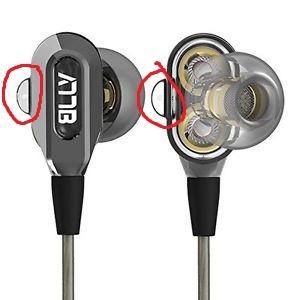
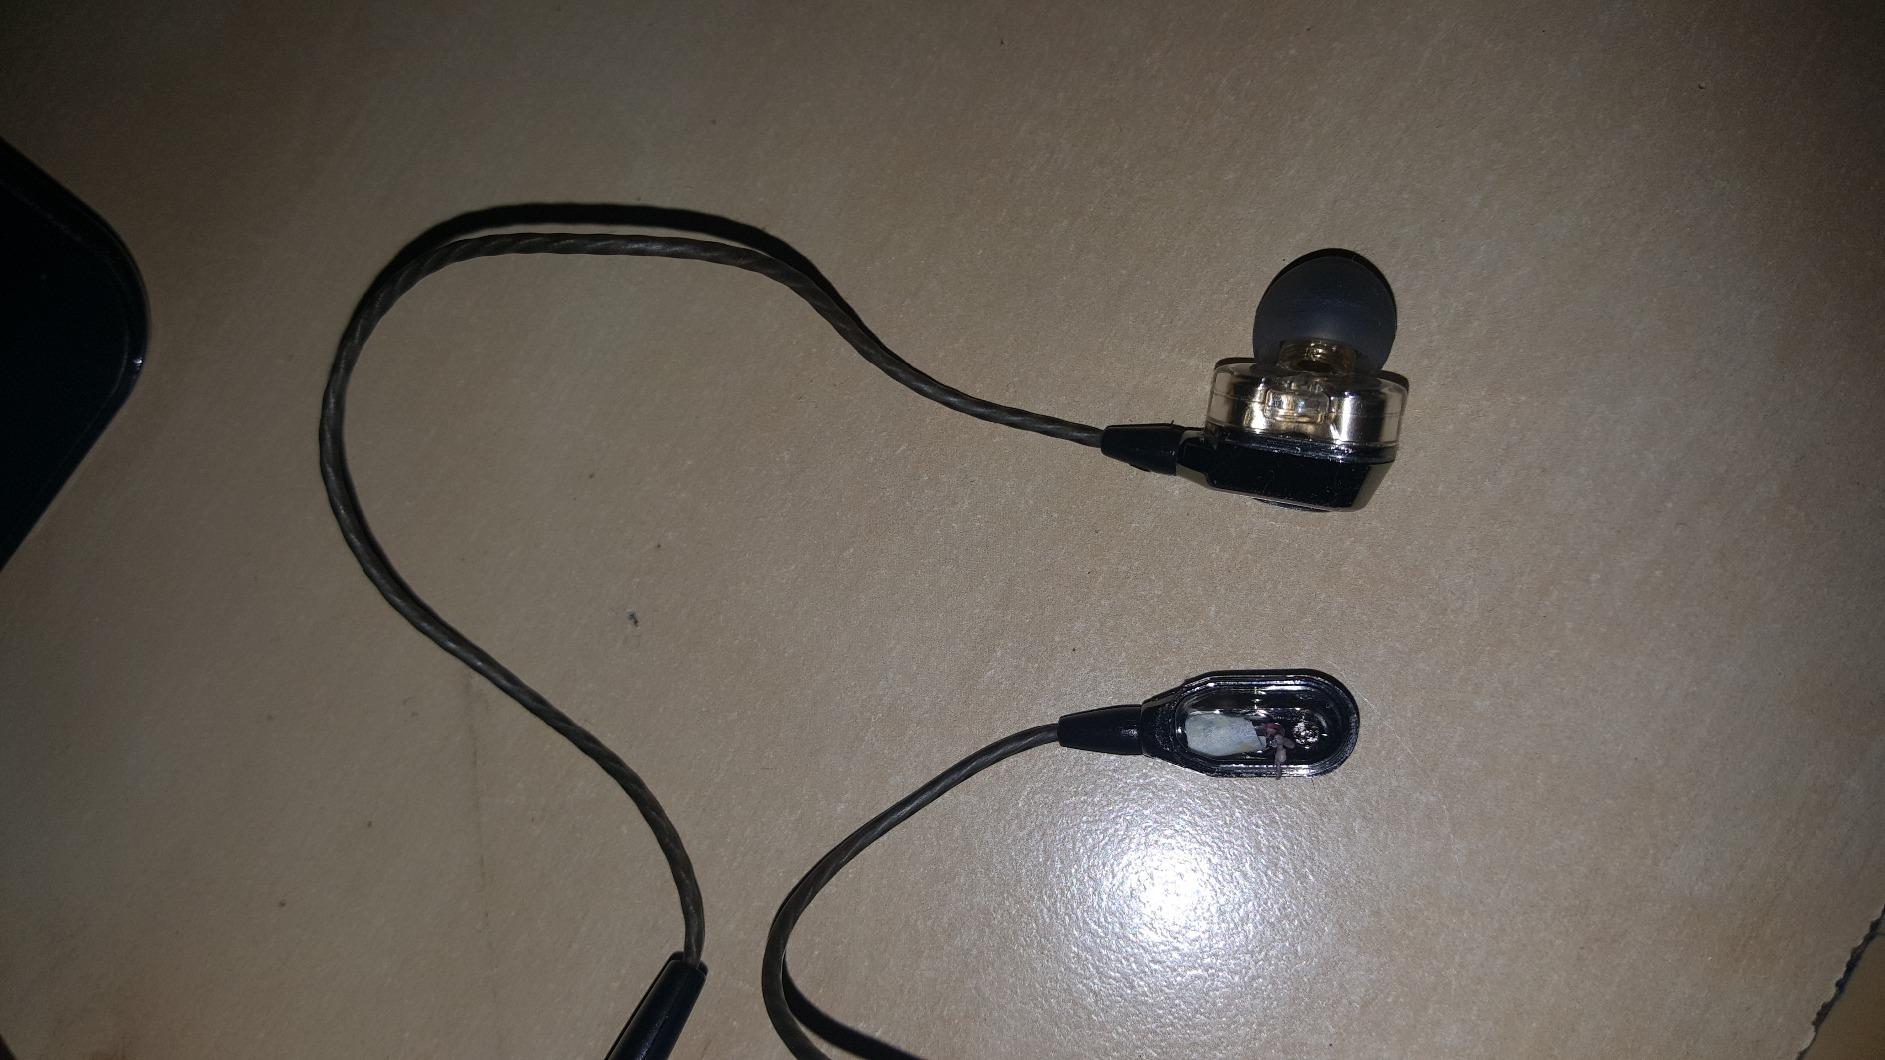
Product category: headphones
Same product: yes